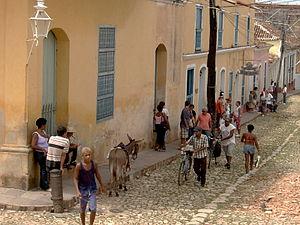
Rue fréquentée à Trinidad, Cuba.